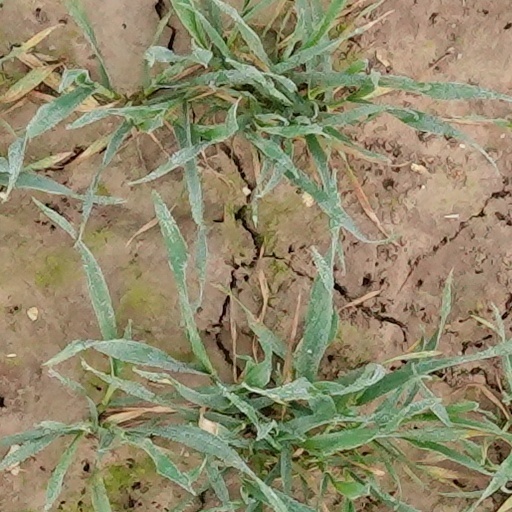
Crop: wheat